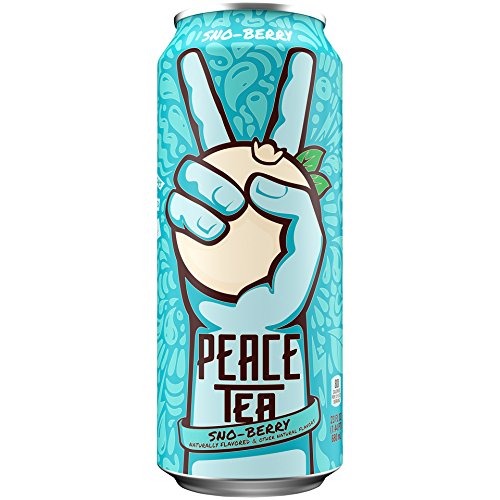
Item Name: Peace Tea Sno-Berry Sweet Iced Tea Drinks, 23 fl oz, 12 Pack
Bullet Point 1: 23 fluid ounces per can of Peace Tea, Sno-Berry beverage
Bullet Point 2: 70-80 calories per 12 ounce serving
Bullet Point 3: Natural flavors, no colors added
Value: 276.0
Unit: Fl Oz

Price: 4.06